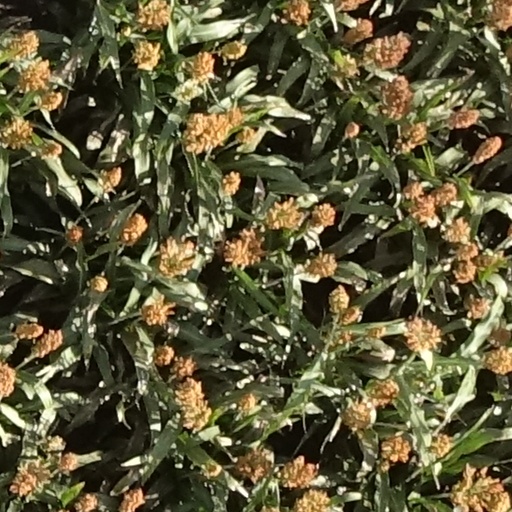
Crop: sorghum